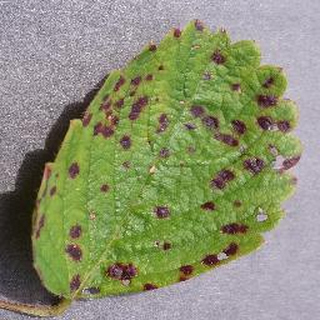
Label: strawberry_leaf_scorch